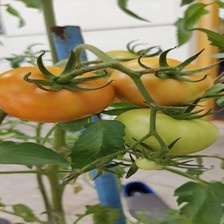
Label: tomato